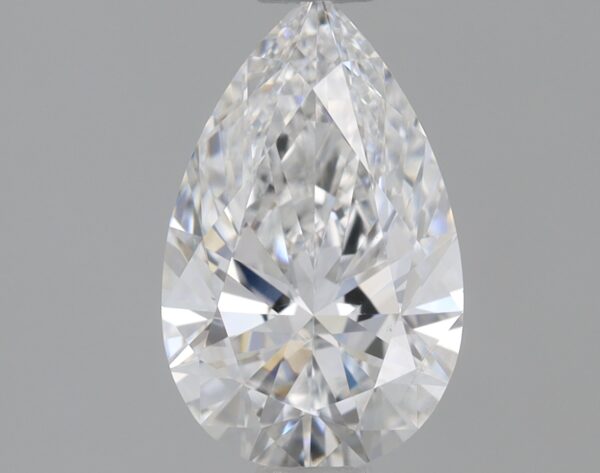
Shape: pear
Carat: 0.73
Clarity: VS1
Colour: E
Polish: EX
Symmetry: EX
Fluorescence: NONE
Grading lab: IGI
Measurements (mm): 8.15 x 5.09 x 3.1